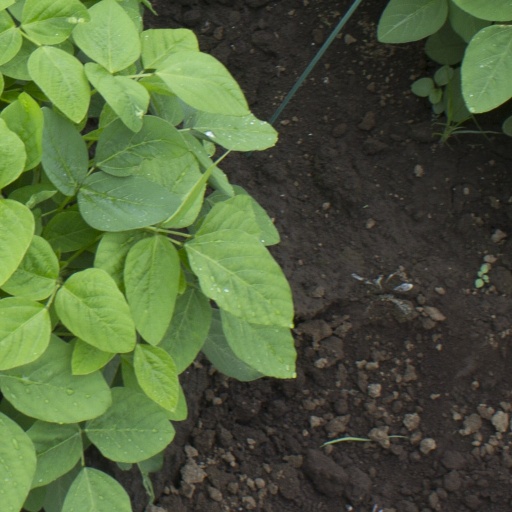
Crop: soybean